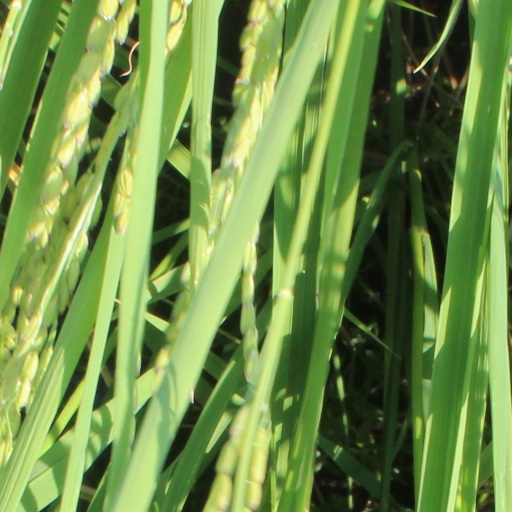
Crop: rice